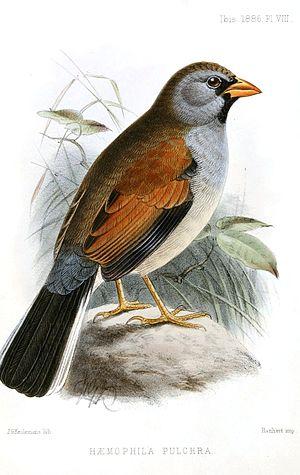
Le Chipiu remarquable est une espèce de passereaux de la famille des Thraupidae.
Incaspiza est un genre de passereaux de la famille des Thraupidae. Toutes les espèces de ce genre sont endémiques au Pérou.